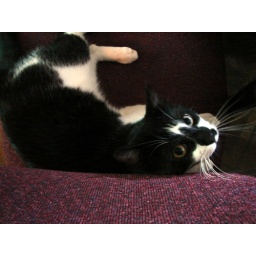
Skully's sitting in the computer chair just waiting for someone to wiggle. It's his favorite location for playing panther.